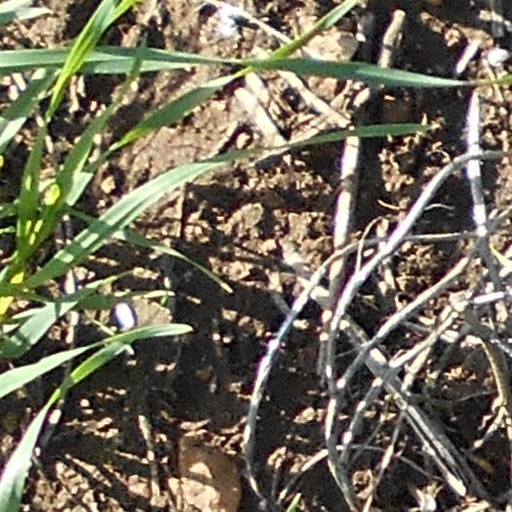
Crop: wheat